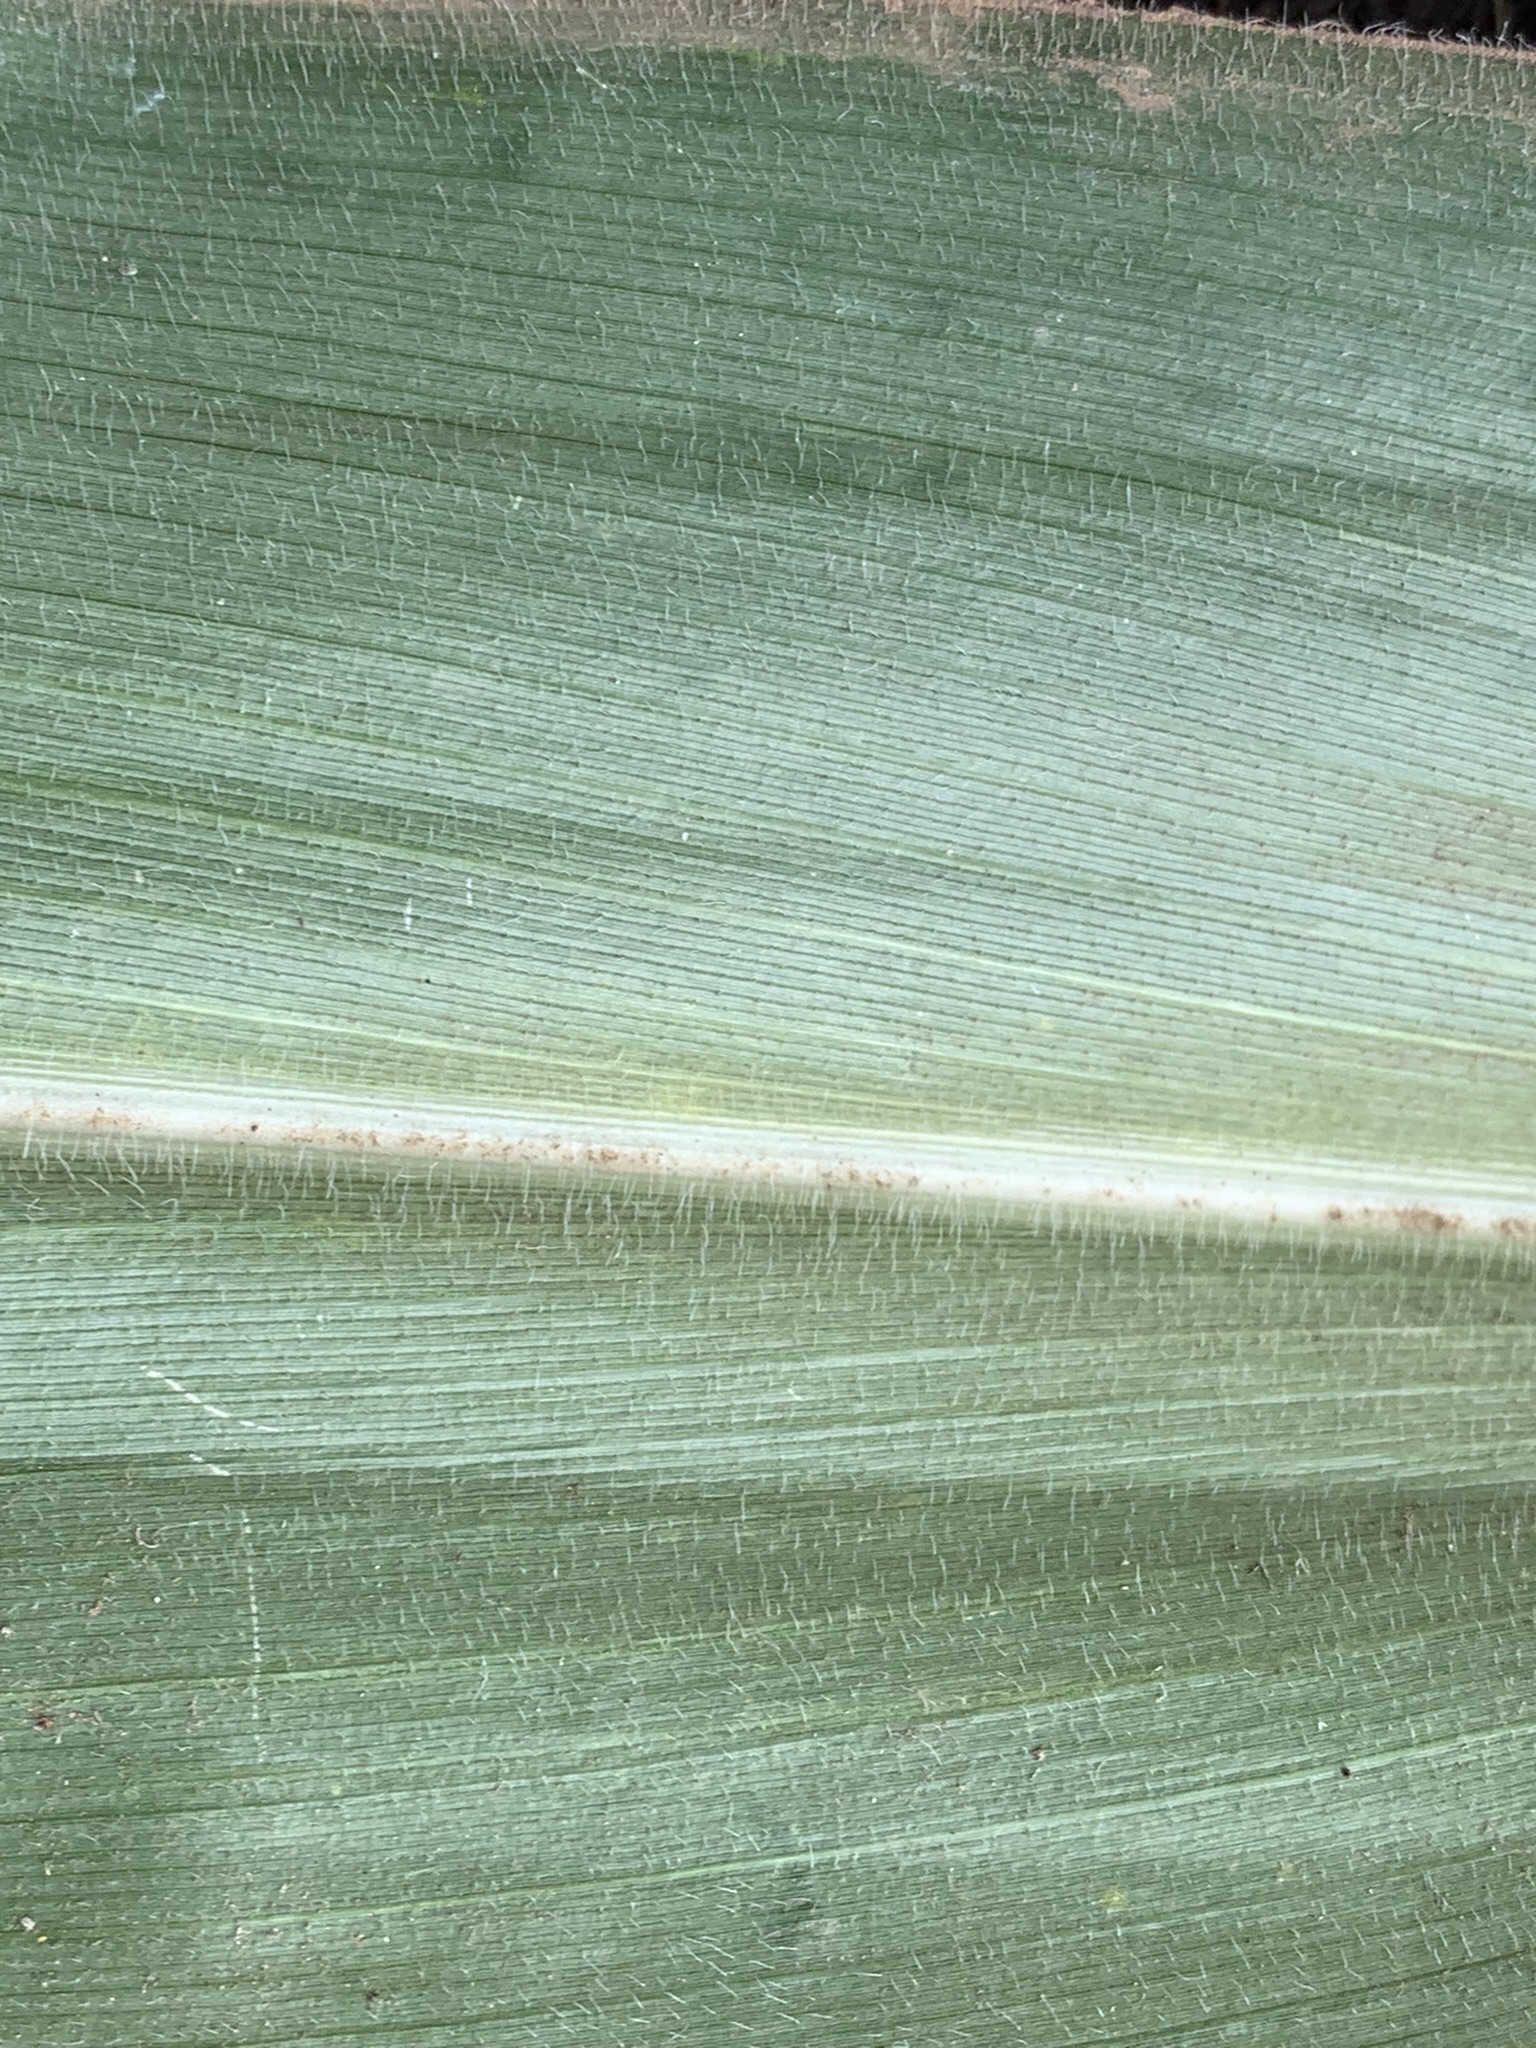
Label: Healthy